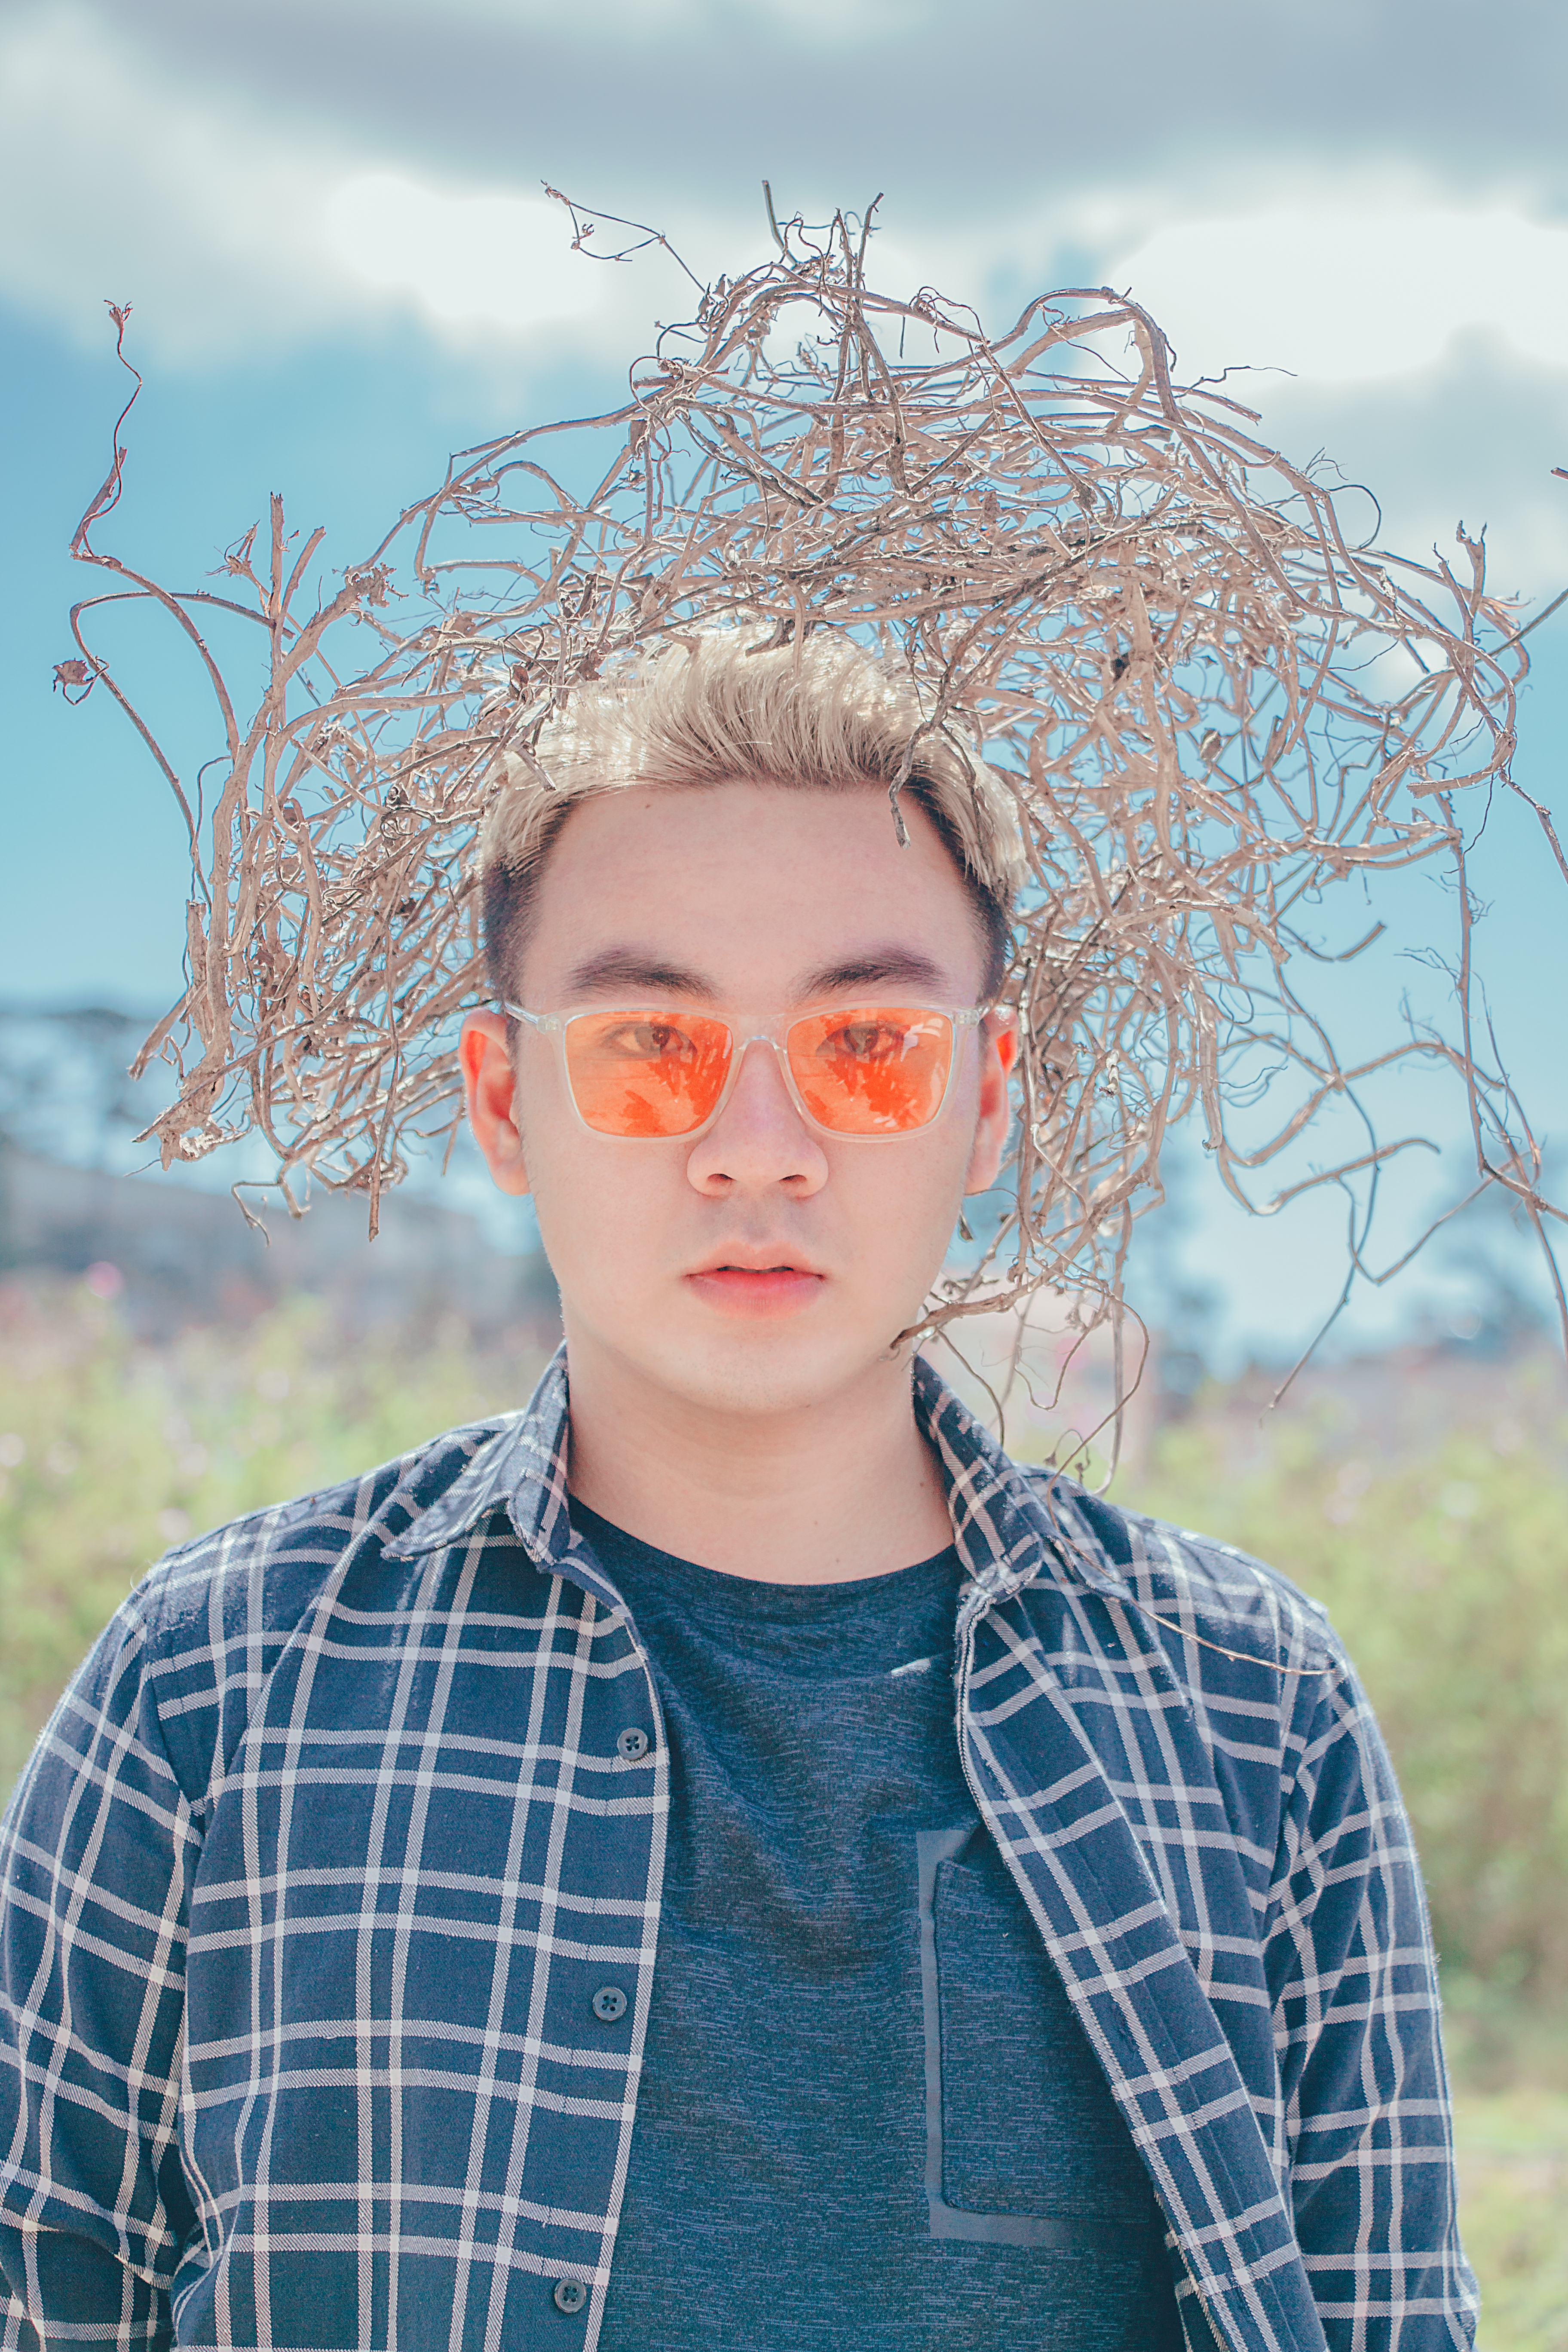
love, cute, portrait, beautiful, happy, man, face, blue, hair, human hair color, beauty, head, hairstyle, headgear, eye, photography, girl, boy, forehead, vision care, cool, glasses, human, fun, winter, hair accessory, portrait photography, tree, pattern, smile, hair coloring